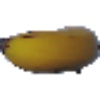
Label: Banana 1